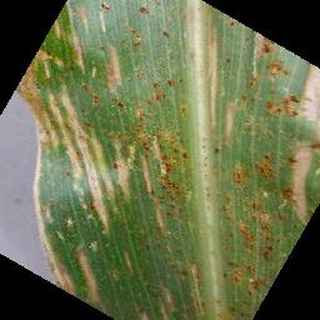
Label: corn_cercospora_leaf_spot